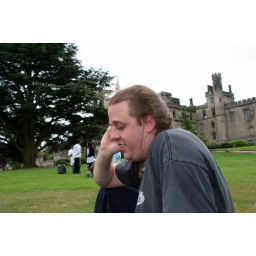
azekeil in front, the castle behind. he's on the phone to his mum, cos he's a good boy liek that.